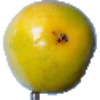
Label: maracuja